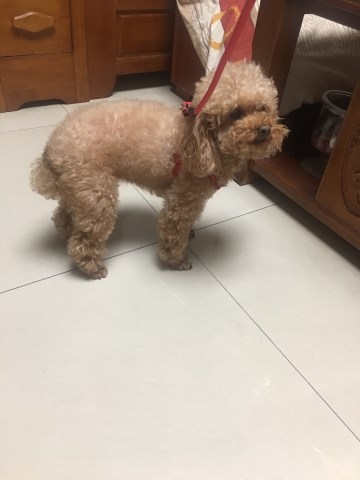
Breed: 2925-n000114-toy_poodle